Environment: real
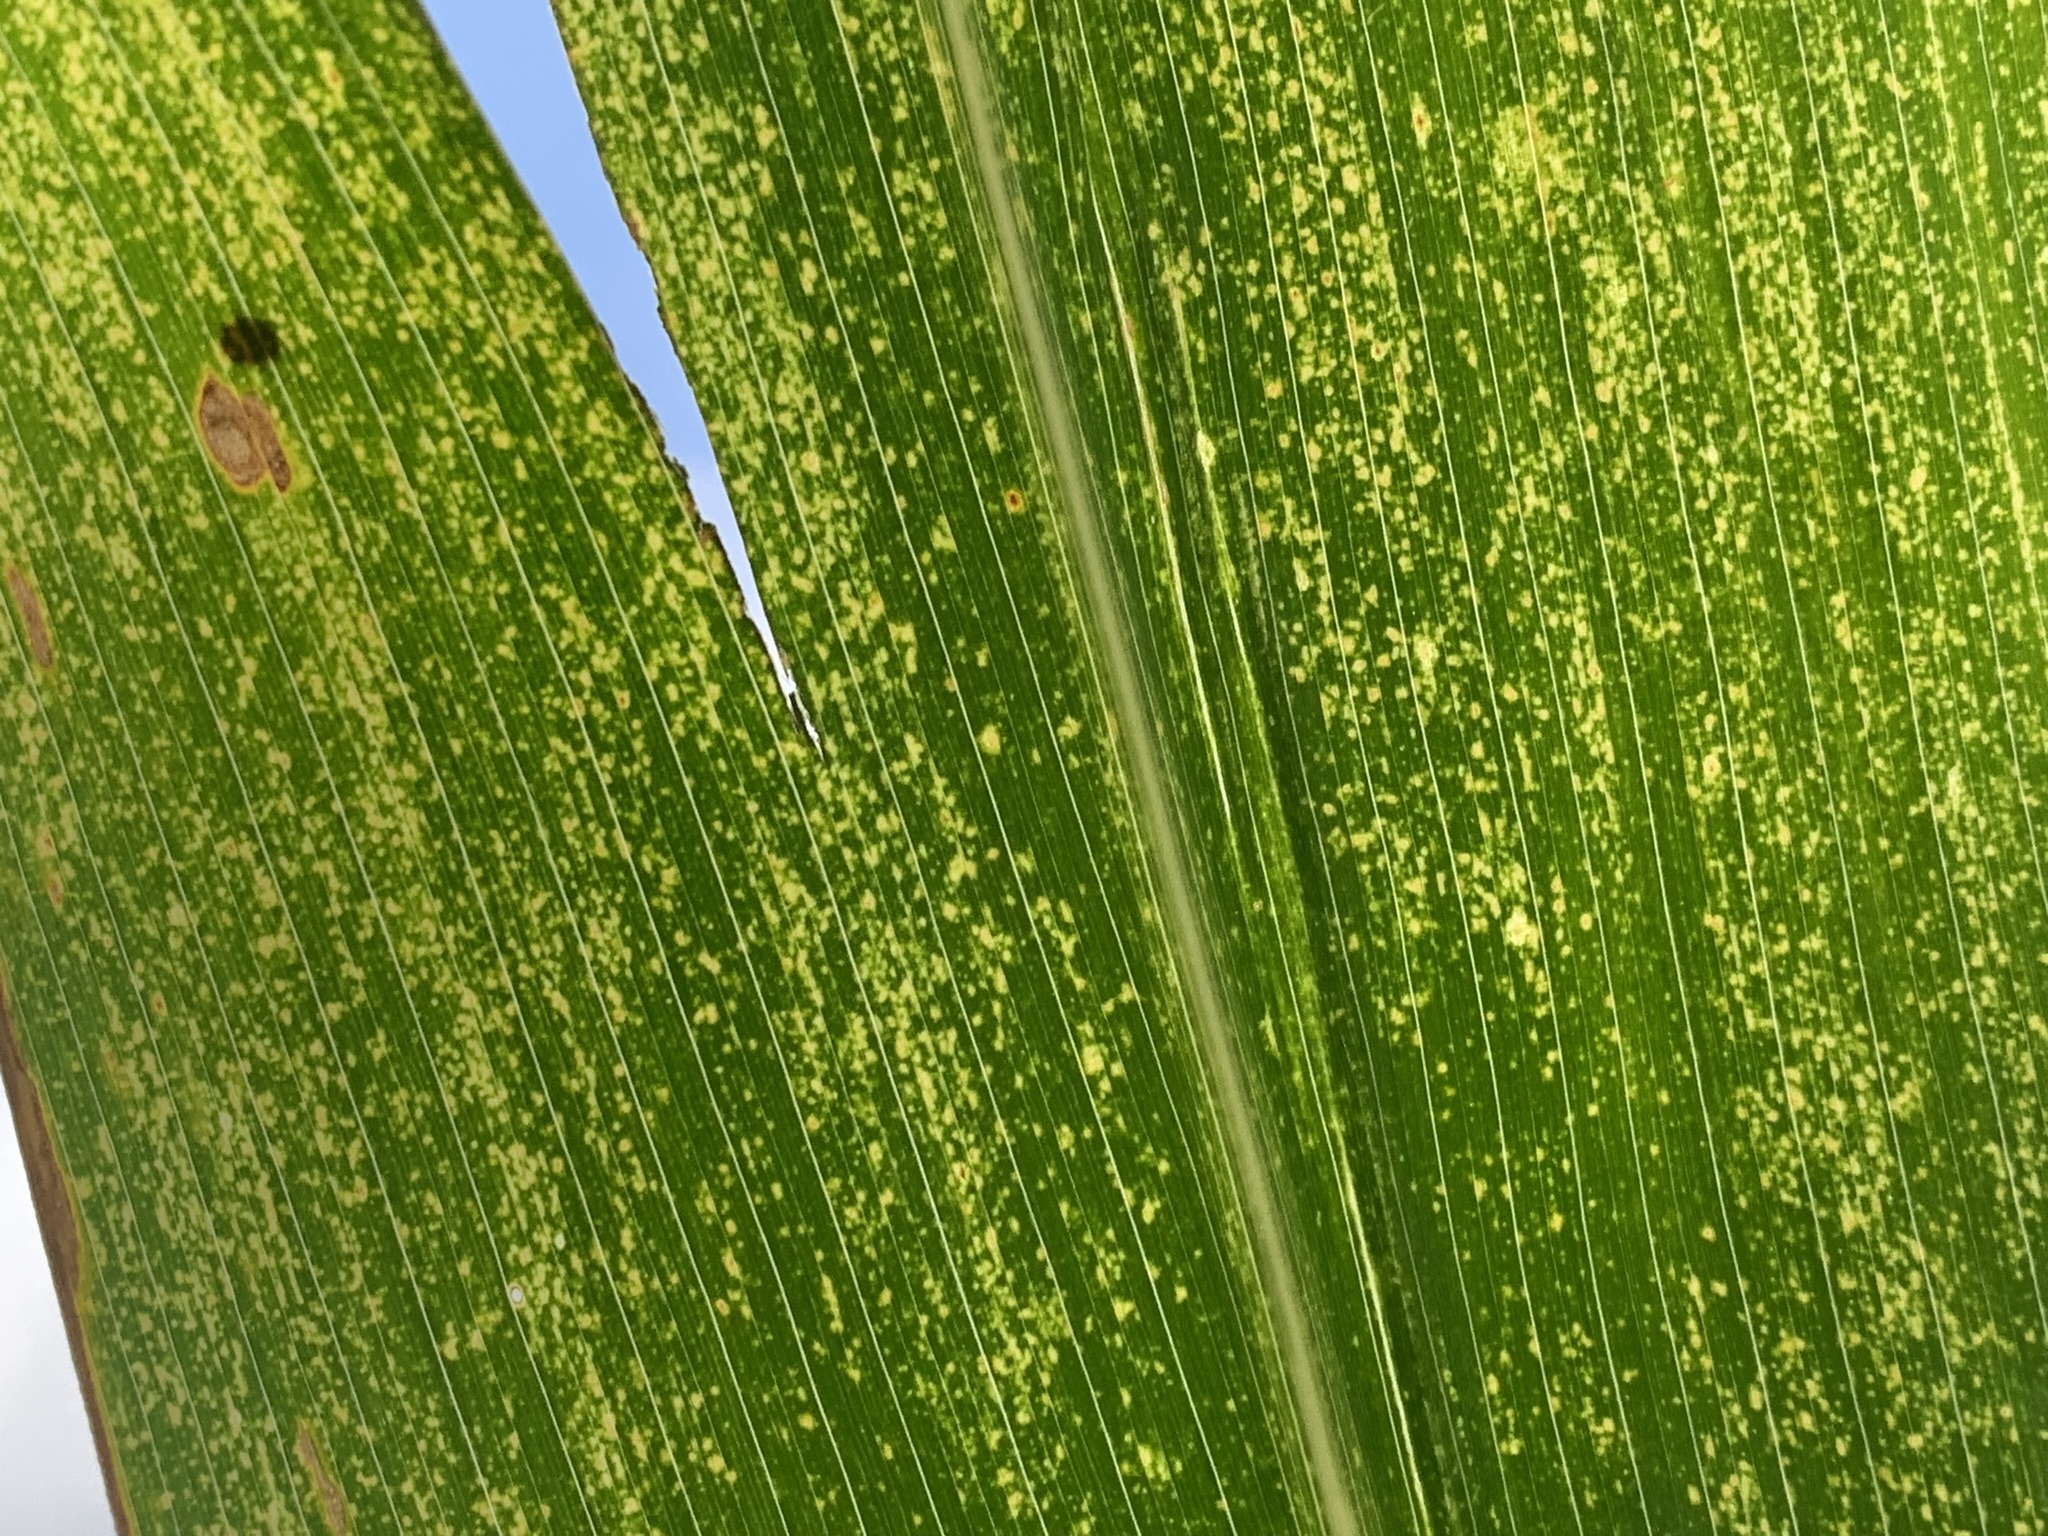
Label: lethal_necrosis